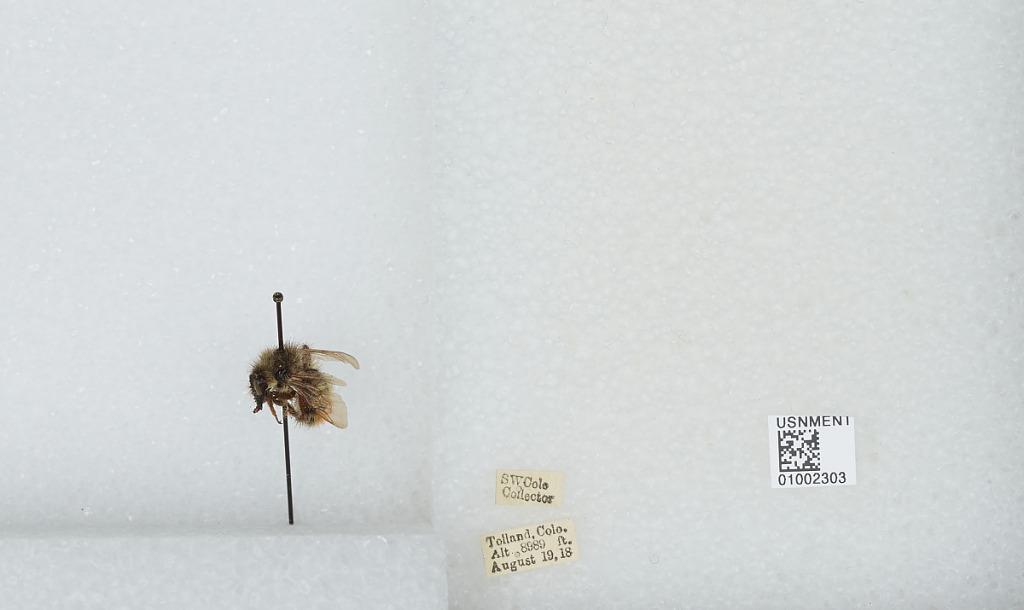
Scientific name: Bombus (Pyrobombus) flavifrons Cresson
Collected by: S. Cole
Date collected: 1918-8-19
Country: United States
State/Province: Colorado
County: Gilpin
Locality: Tolland
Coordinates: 39.905, -105.589